DJ Fita

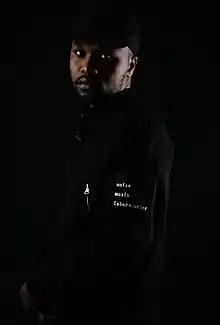

Kelvin Peter Wanjohi (born 21 August 1994) professionally known as DJ Fita, is a Kenyan DJ, music producer and music journalist from Thika. He is best known for remixing Kenyan pop music into upbeat electronic dance music. DJ Fita is also a member of Fitemba. He was nominated for the "VJ of the Year 2015" during the annual Stylus DJ Awards and "Alternative DJ of the Year" 2022 at Cafe Ngoma Awards.